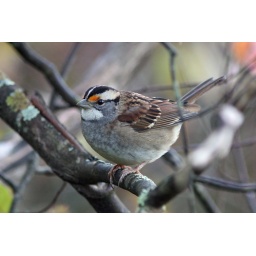
An odd coloration on this male with the typical yellow replaced by orange. The orange was vibrant